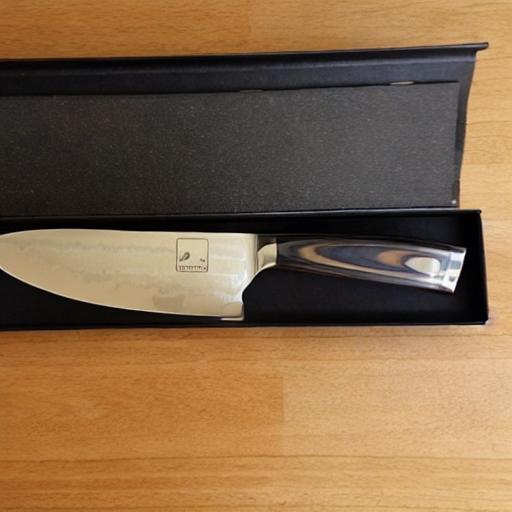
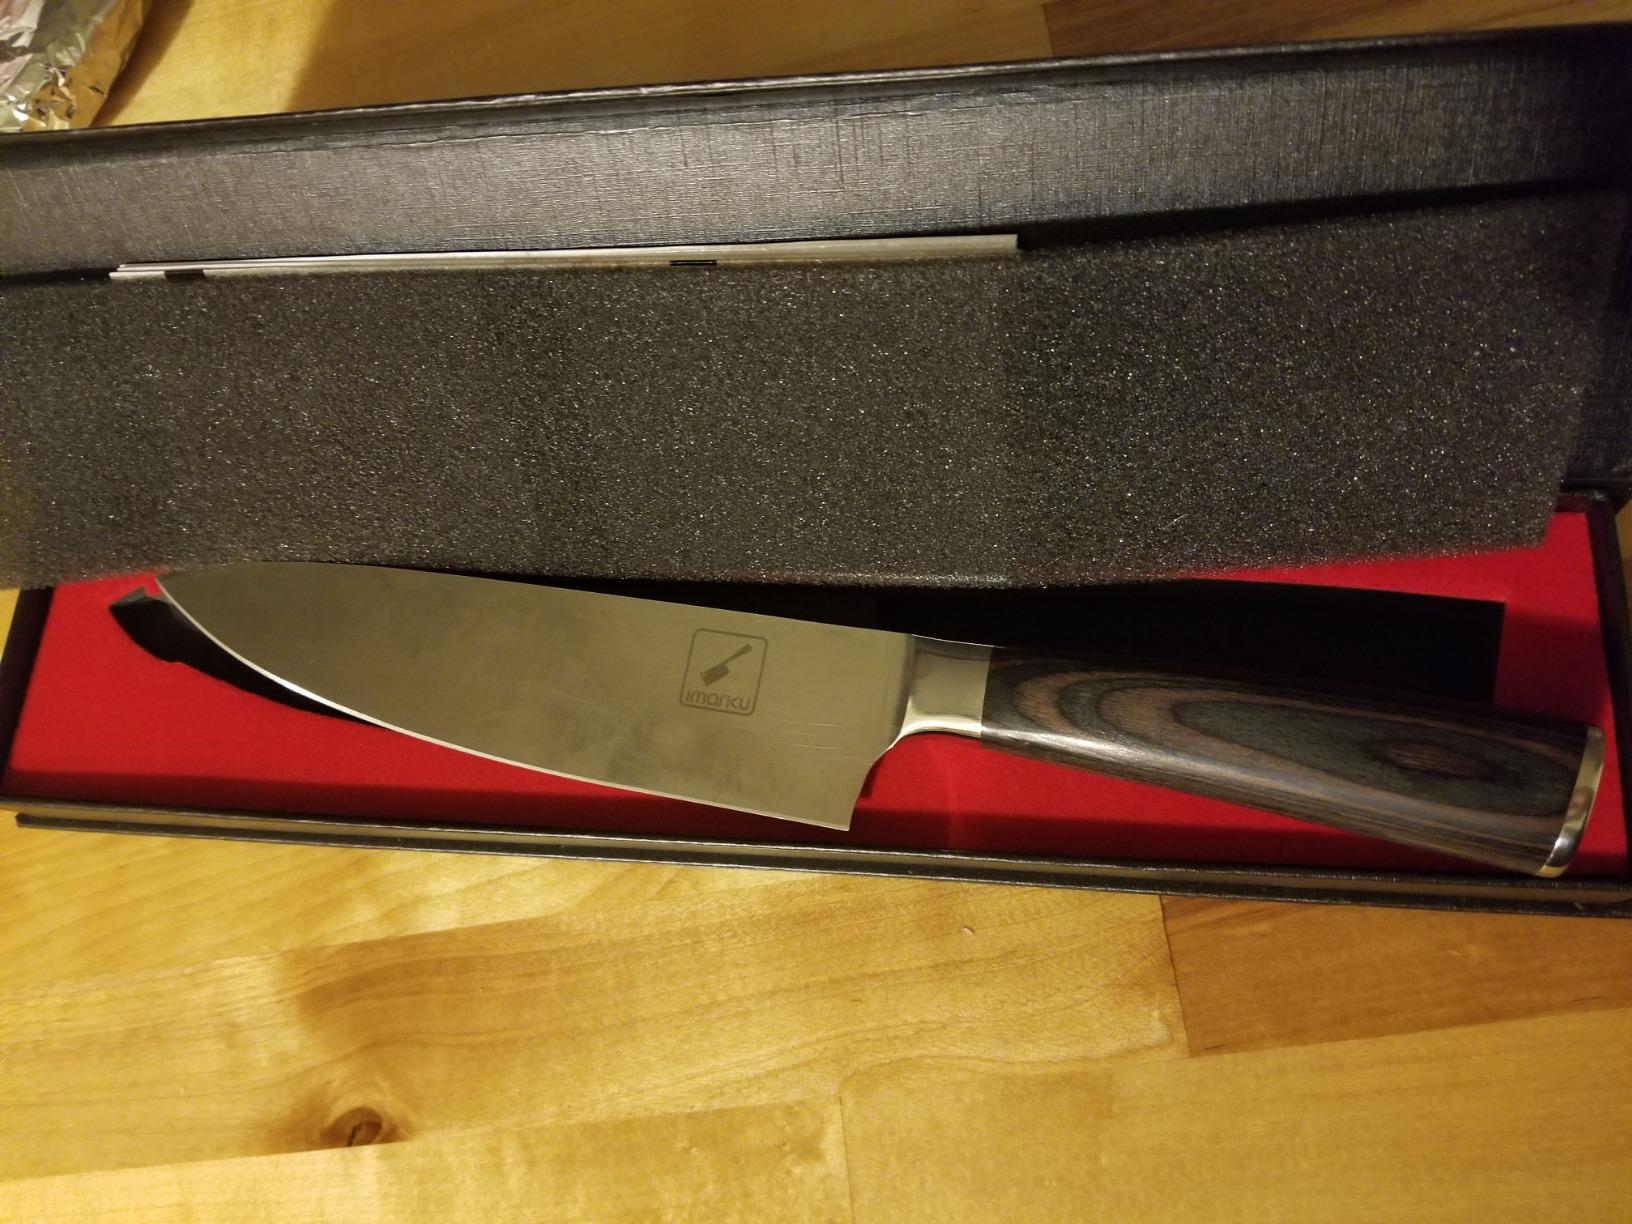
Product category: items_knife
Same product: no